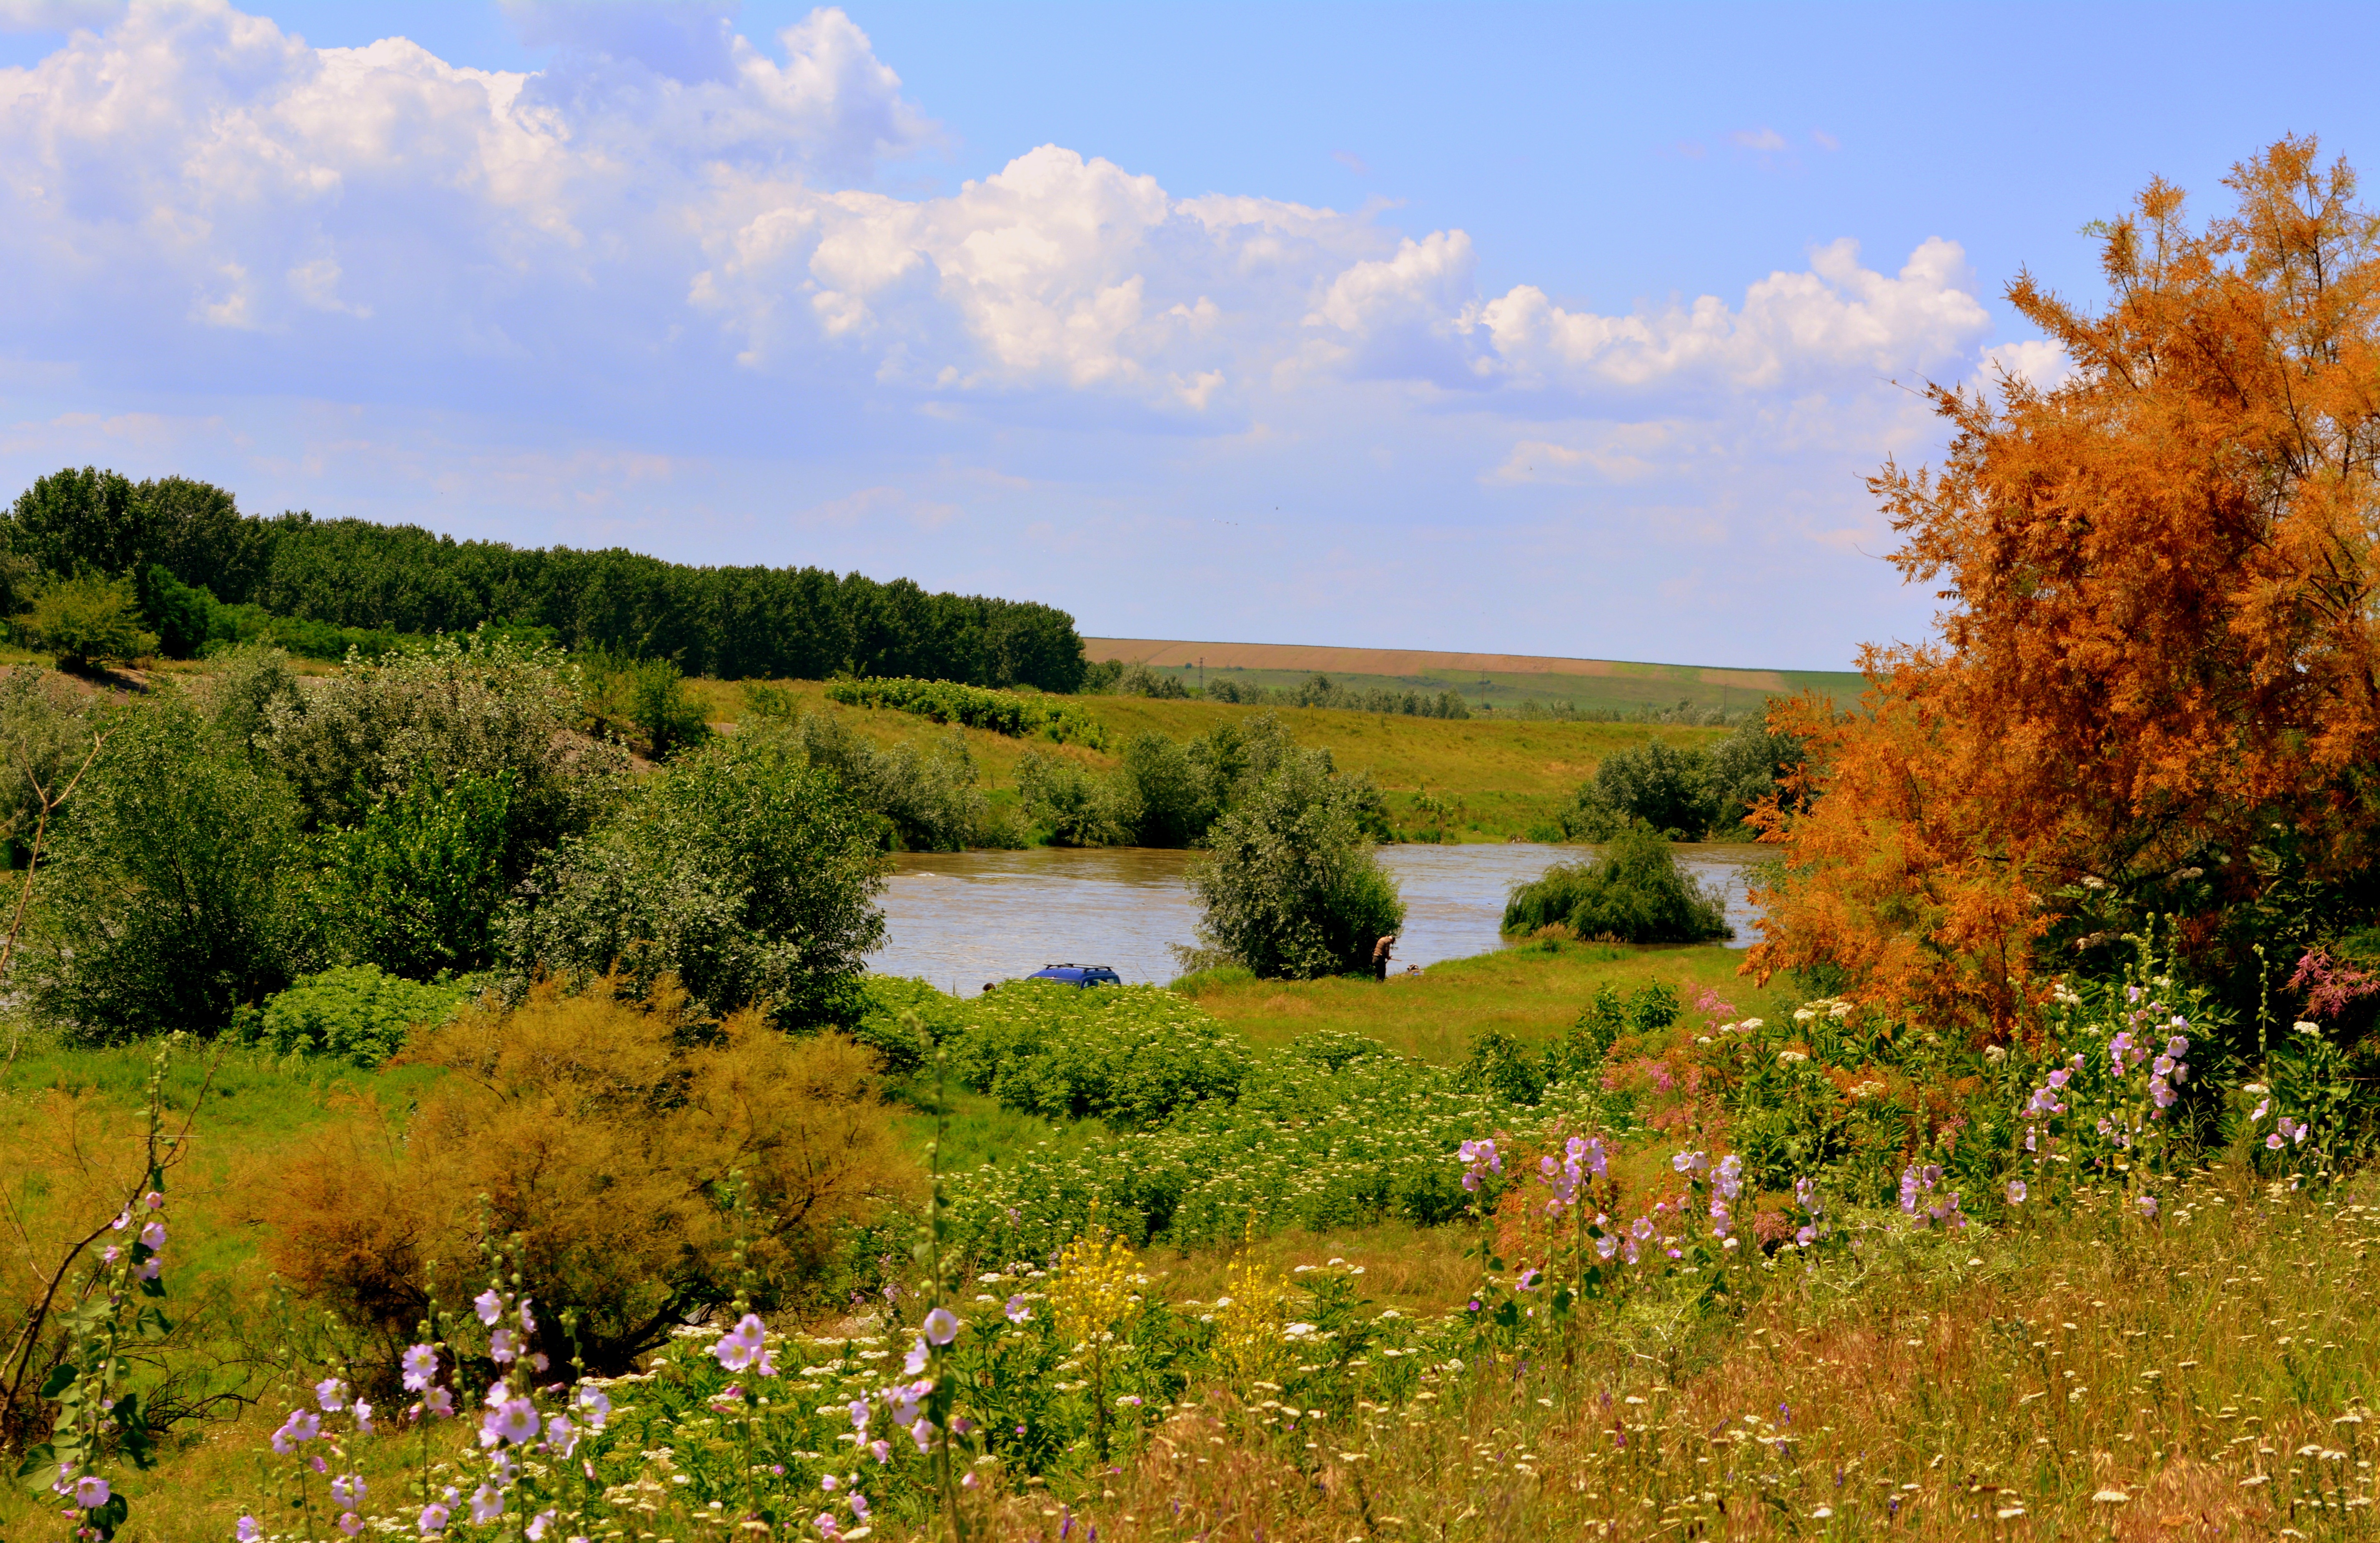
landscape, tree, nature, grass, wilderness, plant, farm, meadow, prairie, leaf, hill, flower, river, pond, pasture, autumn, park, season, trees, grassland, wetland, woodland, habitat, ecosystem, rural area, natural environment, woody plant